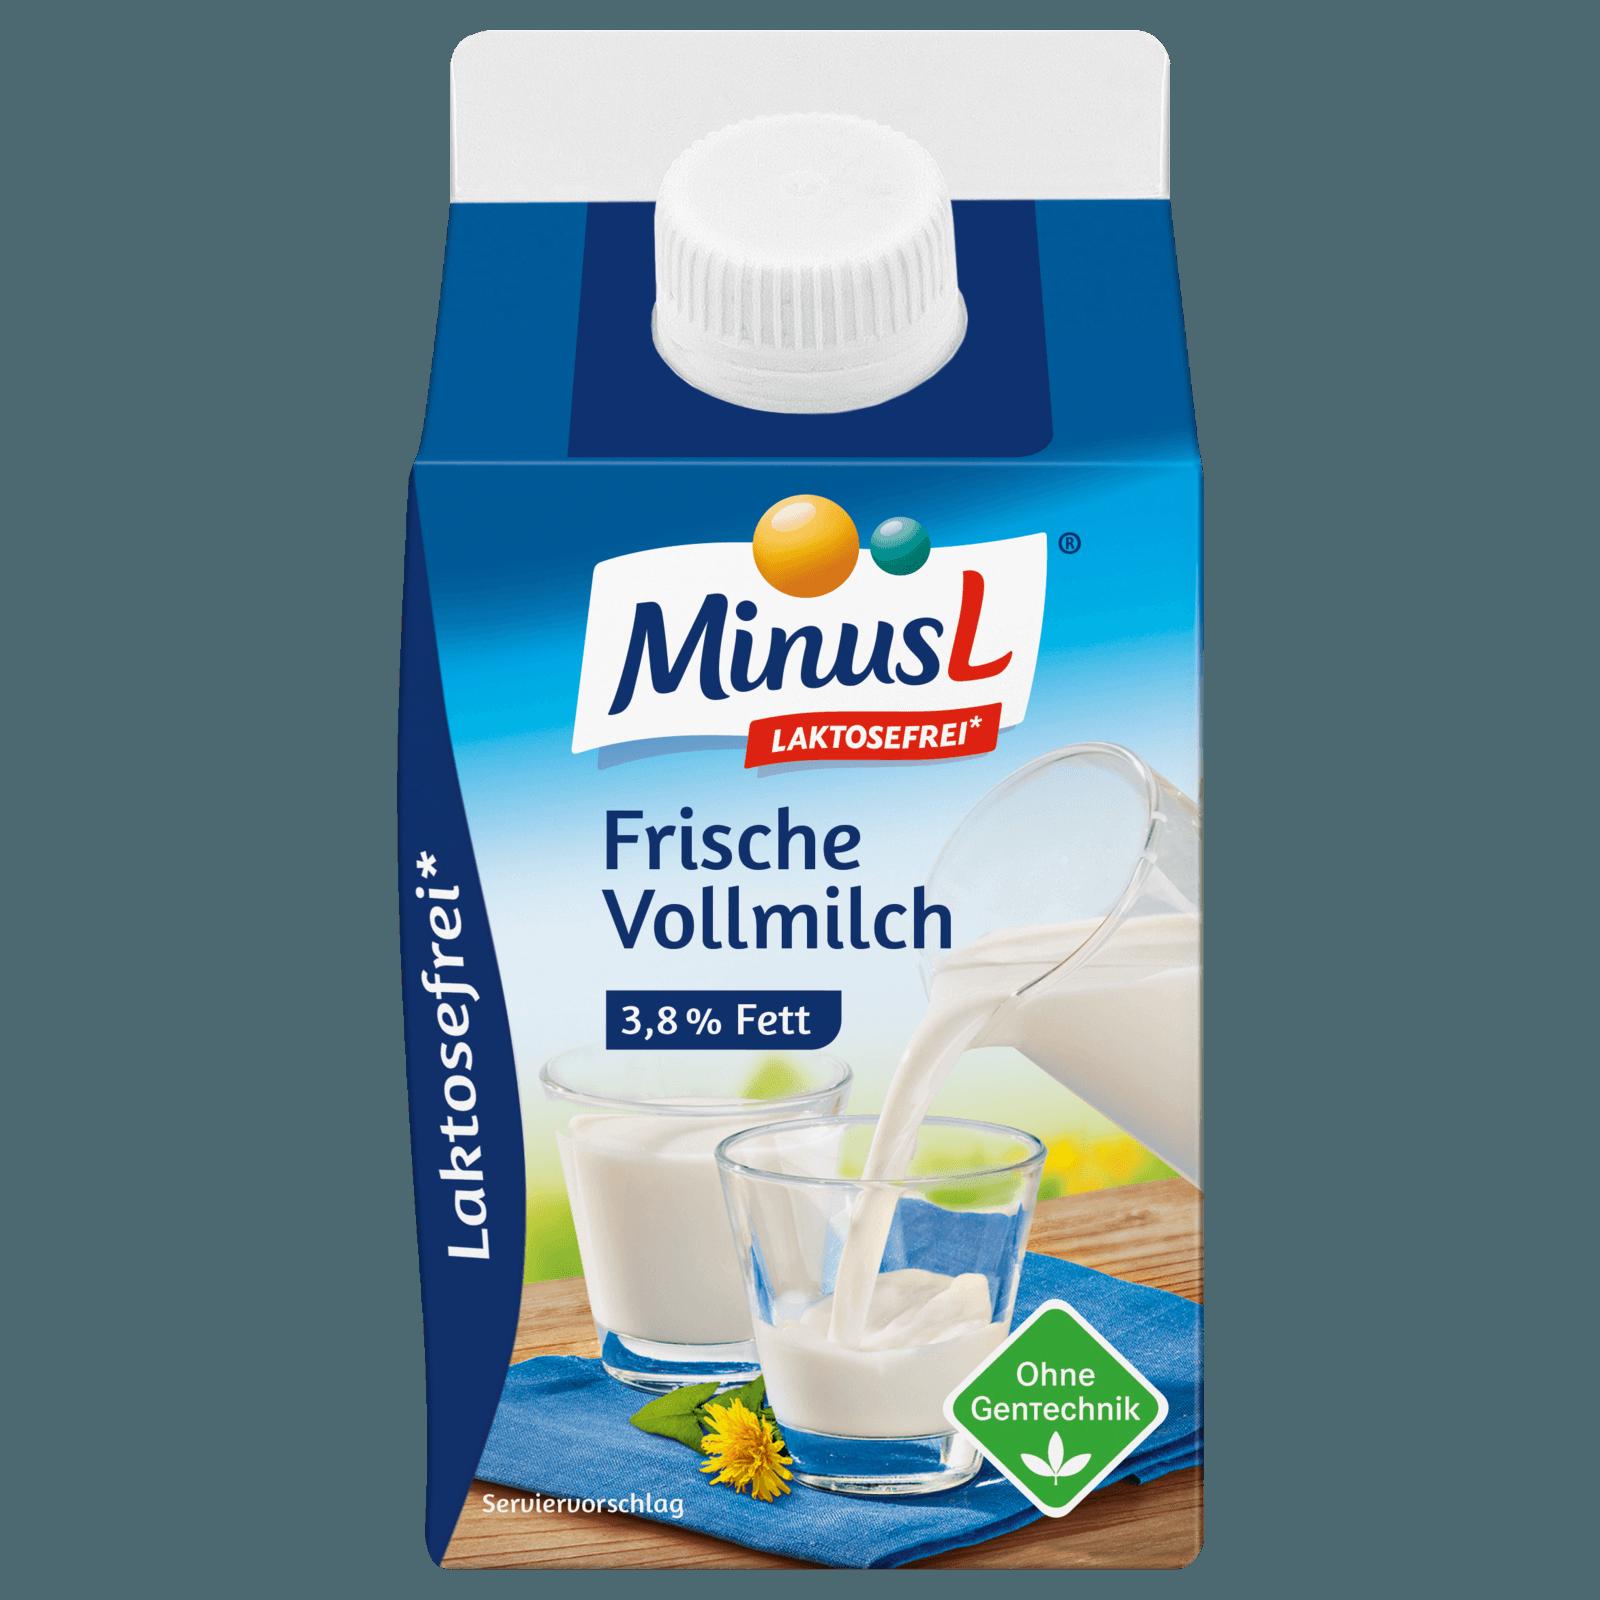
Label: cardboard